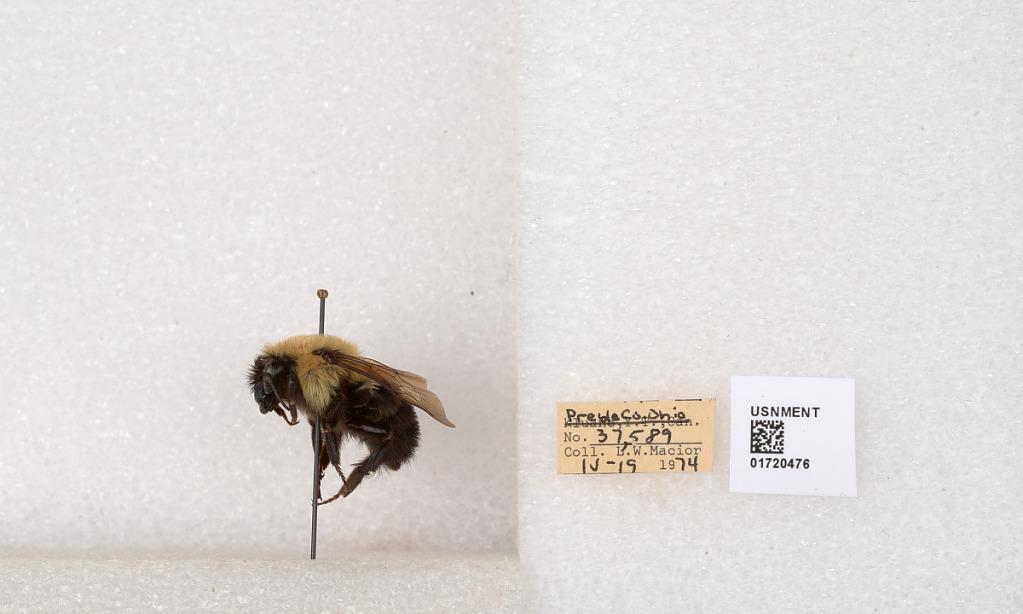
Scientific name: Bombus bimaculatus Cresson
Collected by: L. Macior
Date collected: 1974-4-19
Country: United States
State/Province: Ohio
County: Preble
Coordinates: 39.7416, -84.648